Isabel and Chester Greenwood House

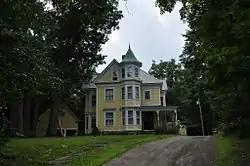

The Isabel and Chester Greenwood House is an historic house at 112 Hill Street in Farmington, Maine. Built in 1896, it is an architecturally distinctive sophisticated Queen Anne Victorian. It is also notable as the home of Chester Greenwood, who invented the earmuff. It was listed on the National Register of Historic Places in 1978.